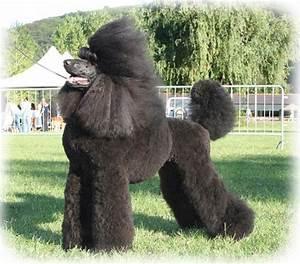
dog